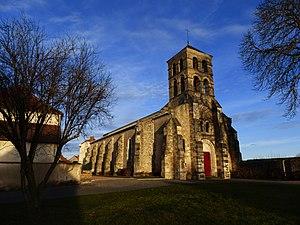
Saint-Bonnet-de-Rochefort (Allier, France). Église. À gauche, côté de la mairie (ancien presbytère).
Saint-Bonnet-de-Rochefort est une commune française située dans le département de l'Allier, en région Auvergne-Rhône-Alpes.